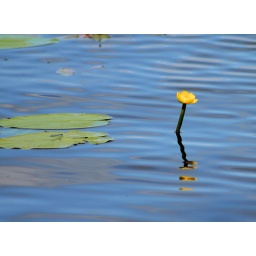
A dragonfly next to a yellow water lily at Lake Rudan in Handen.